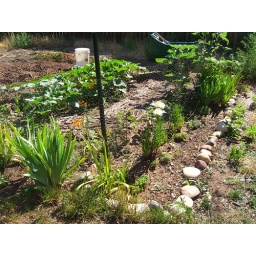
South end of garden. There are orange and white lilies in bloom.